Bavarian Tarock

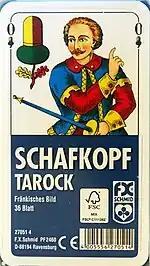
Tarock pack: Franconian pattern

German playing cards are used, traditionally those of the Bavarian pattern, with the values Ace (known in Bavaria as the "Sau" or "Sow") to 6. The card deck has a total of 36 cards (4 suits each of 9 cards). In the trade, special card games are sold which are labelled "Schafkopf/Tarock" (see illustration).